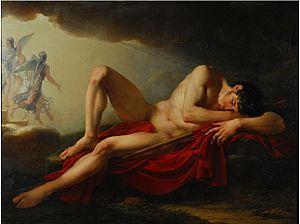
Jacob est un personnage de la Bible et du Coran. La Bible le connaît également sous le nom d’Israël et il est, après son père Isaac et son grand-père Abraham, l’un des trois patriarches avec lesquels Dieu contracte une alliance, lui promettant la terre qui portera désormais son nom.
L’échelle de Jacob ou songe de Jacob est un épisode biblique du Livre de la Genèse.
Le musée Réattu d'Arles abrite pour l'essentiel une partie de l'œuvre du peintre arlésien Jacques Réattu et une collection de dessins de Picasso ; il est également consacré à la photographie et à l'architecture.
Jacques Réattu est un peintre français, grand prix de l'Académie royale de peinture et sculpture, né le 3 août 1760 à Arles où il est mort le 7 avril 1833.